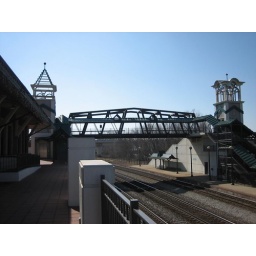
Food bridge over train tracks and later to another pedestrian bridge over the Wabash